Milos Raonic

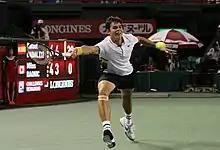
Raonic lunging to his right behind the baseline, with his racquet stretching to reach the approaching ball. Scoreboard in the background.

Raonic's coaching relationship evolved during his early professional years. Since late 2007, Raonic had been working with Tennis Canada coaches—including Guillaume Marx, Head Boys National Coach—based out of the National Training Centre at Jarry Park in Montreal. In November 2009, with Raonic's world ranking at No. 377, Tennis Canada hired recently retired former player Frédéric Niemeyer to coach Raonic and travel with him for 18 weeks during the 2010 season. Toward the end of 2010, however, Niemeyer decided to travel less owing to "family considerations." As a result, Tennis Canada arranged for a two-week trial period with former No. 40 Galo Blanco in co-operation with Niemeyer, including tournaments in Malaysia and Japan in late September and early October. Over this period, Raonic climbed from No. 237 to No. 155. Tennis Canada hired Blanco, and Raonic moved to Barcelona to train with Blanco and trainer Tony Estalella. Commenting on the training regiment, Blanco said "the off-season Milos had this winter in Barcelona was amazing. We never saw anything like that before, working the way he worked for six weeks."